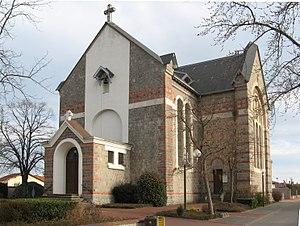
Savigneux (Loire)
Savigneux est une commune française située dans le département de la Loire en région Auvergne-Rhône-Alpes, et faisant partie de Loire Forez Agglomération.